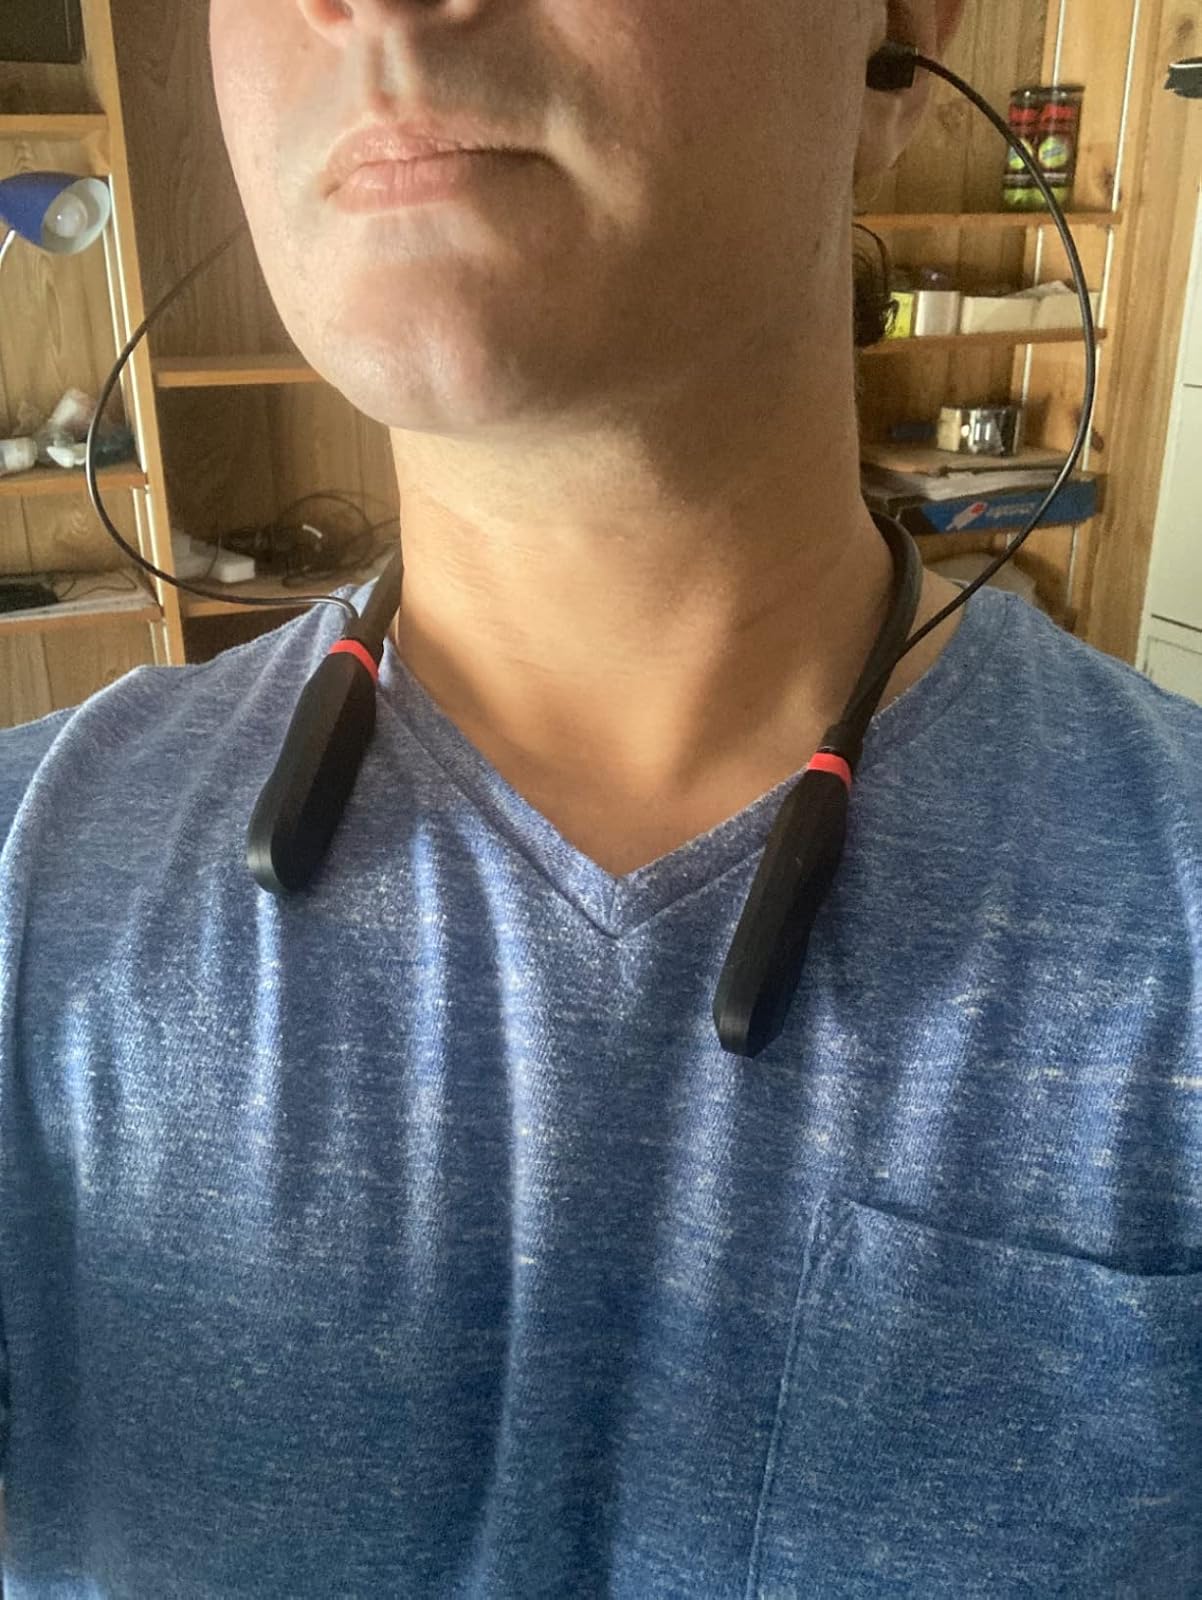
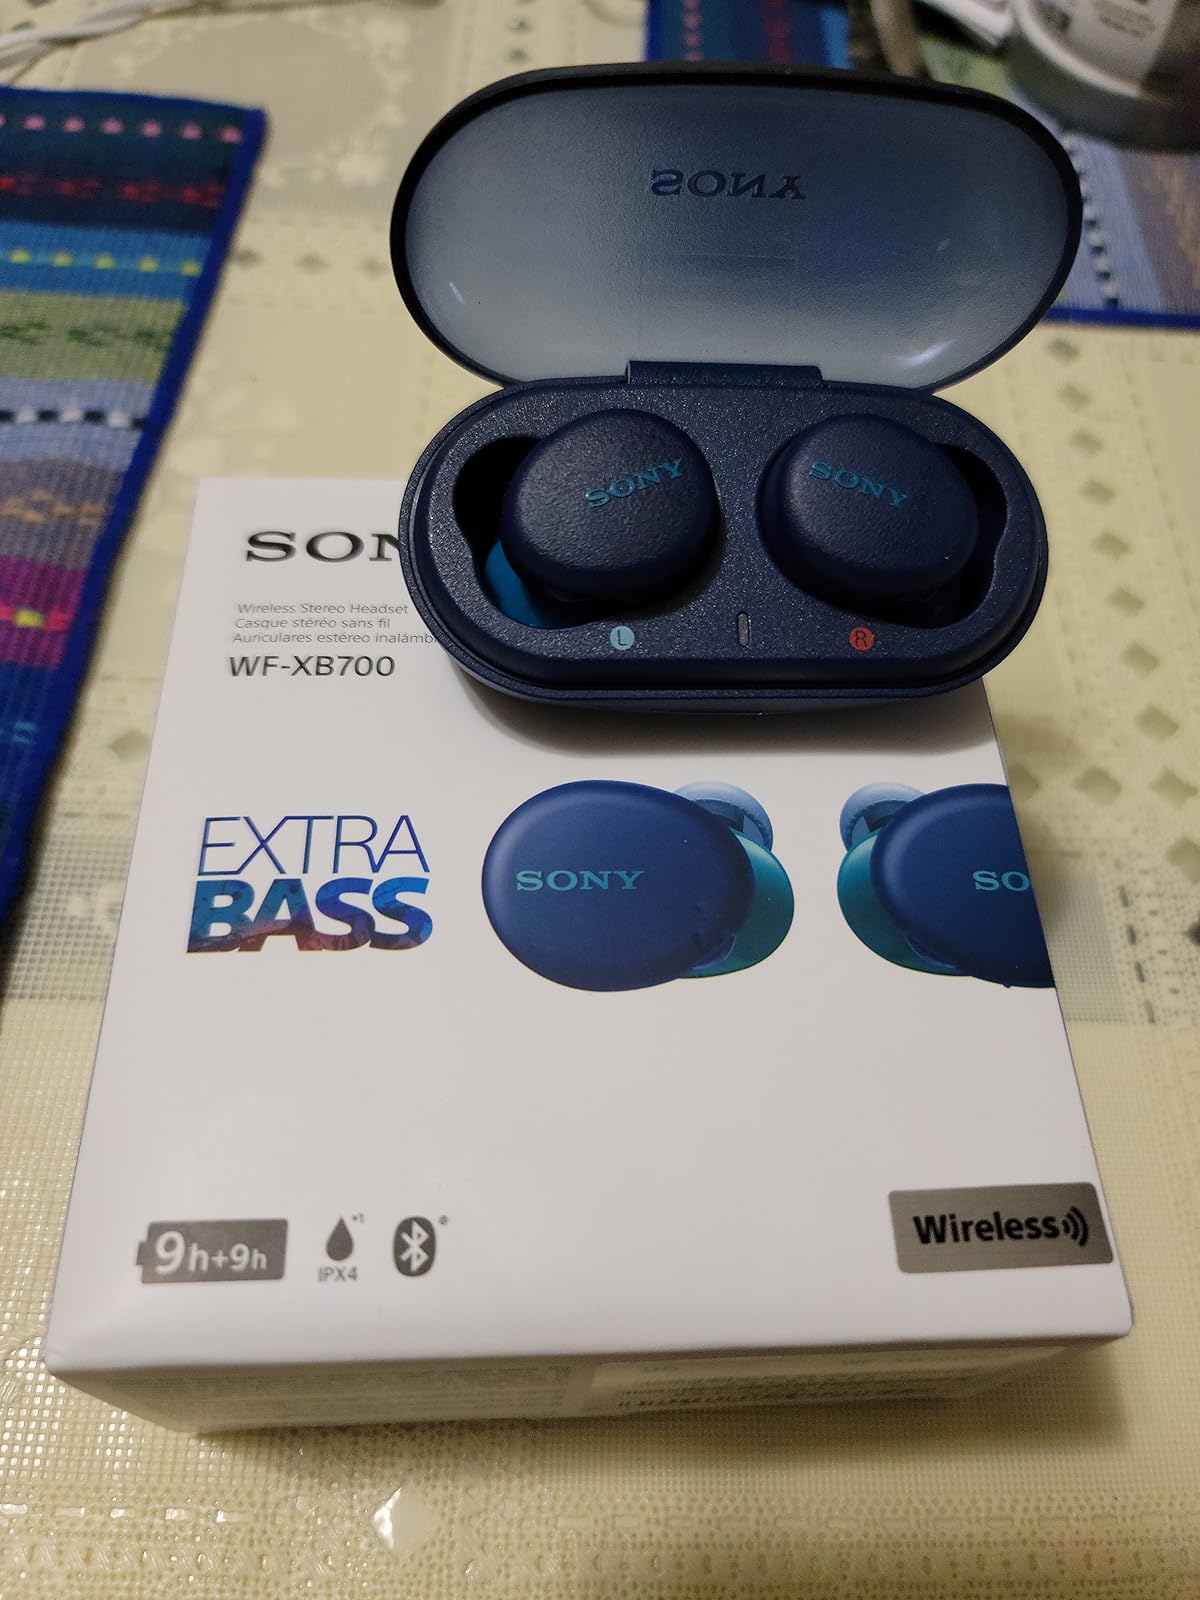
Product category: earbuds
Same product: no